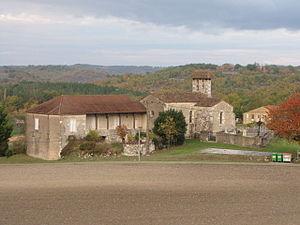
Église de Farguettes
Fargues est une ancienne commune française située dans le département du Lot, en région Occitanie. Depuis le 1ᵉʳ janvier 2019, elle est une commune déléguée de Porte-du-Quercy.